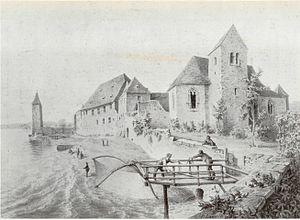
Cette liste présente les biens culturels d'importance nationale dans le canton d'Argovie. Cette liste correspond à l'édition 2009 de l'Inventaire Suisse des biens culturels d'importance nationale pour le canton d'Argovie. Il est trié par commune et inclus : 175 bâtiments séparés, 11 collections et 56 sites archéologiques.